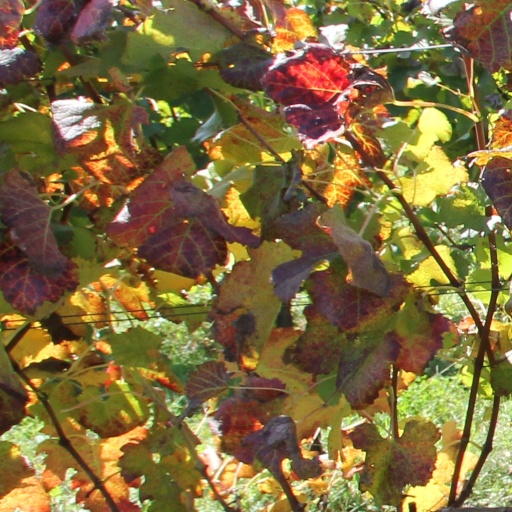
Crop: grape